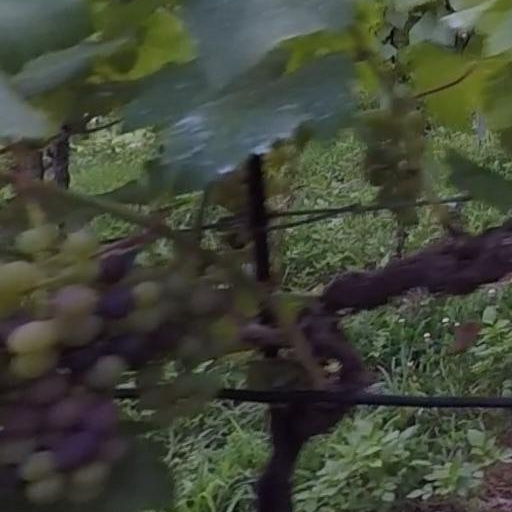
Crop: grape